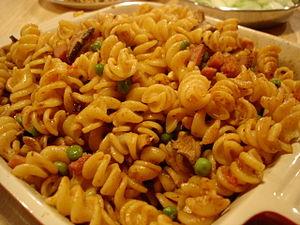
La cuisine italienne se caractérise par la variété des produits utilisés en Italie, ainsi que par une grande diversité régionale. Elle repose essentiellement sur le régime méditerranéen fait de produits frais, mais est aussi renommée pour sa production d'huile d'olive, de fromages, de charcuterie, de vins, de fruits et de desserts qui font partie des plus de 5 300 produits traditionnels régionaux.